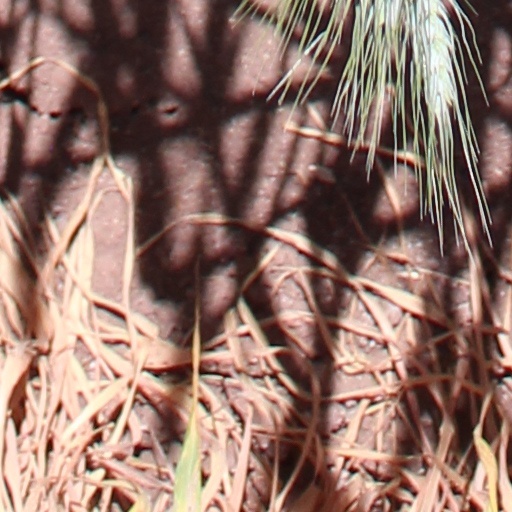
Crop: wheat